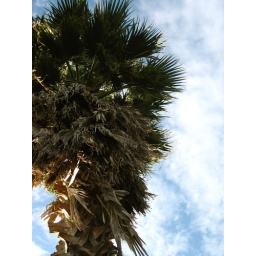
palm tree in the sky